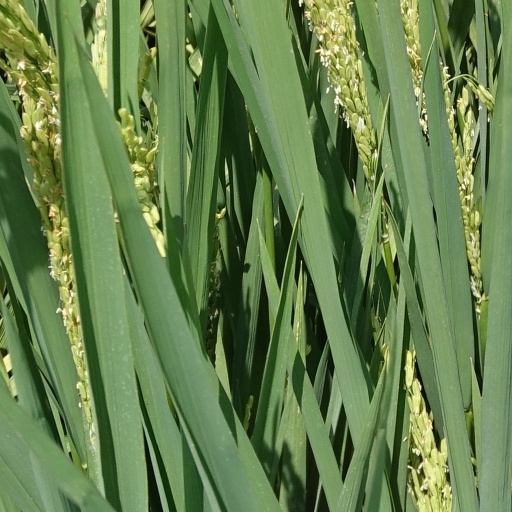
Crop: rice